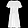
Label: Dress